Neo-Victorian

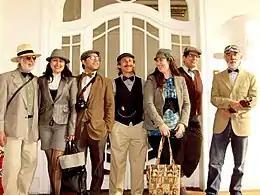
A collection of people dressed in Neo-Victorian clothing

Neo-Victorianism refers to a contemporary cultural, aesthetic, and literary movement that engages with, reimagines, and rewrites the literature, history, and aesthetics of the Victorian period. Emerging prominently in the late 20th century, Neo-Victorianism is characterized by its revisionist approach to Victorian values, its interest in marginalized voices, and its use of postmodern narrative techniques such as pastiche, metafiction, and intertextuality. This movement spans literature, film, television, fashion, and visual arts and reflects on the past to simultaneously make a commentary on present-day concerns related to gender, class, empire, sexuality, and trauma.